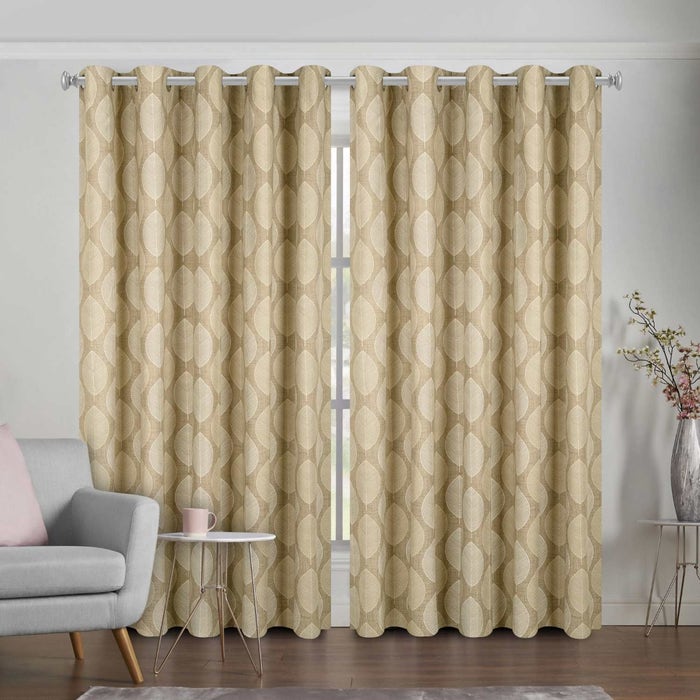
beige gold jacquard curtain